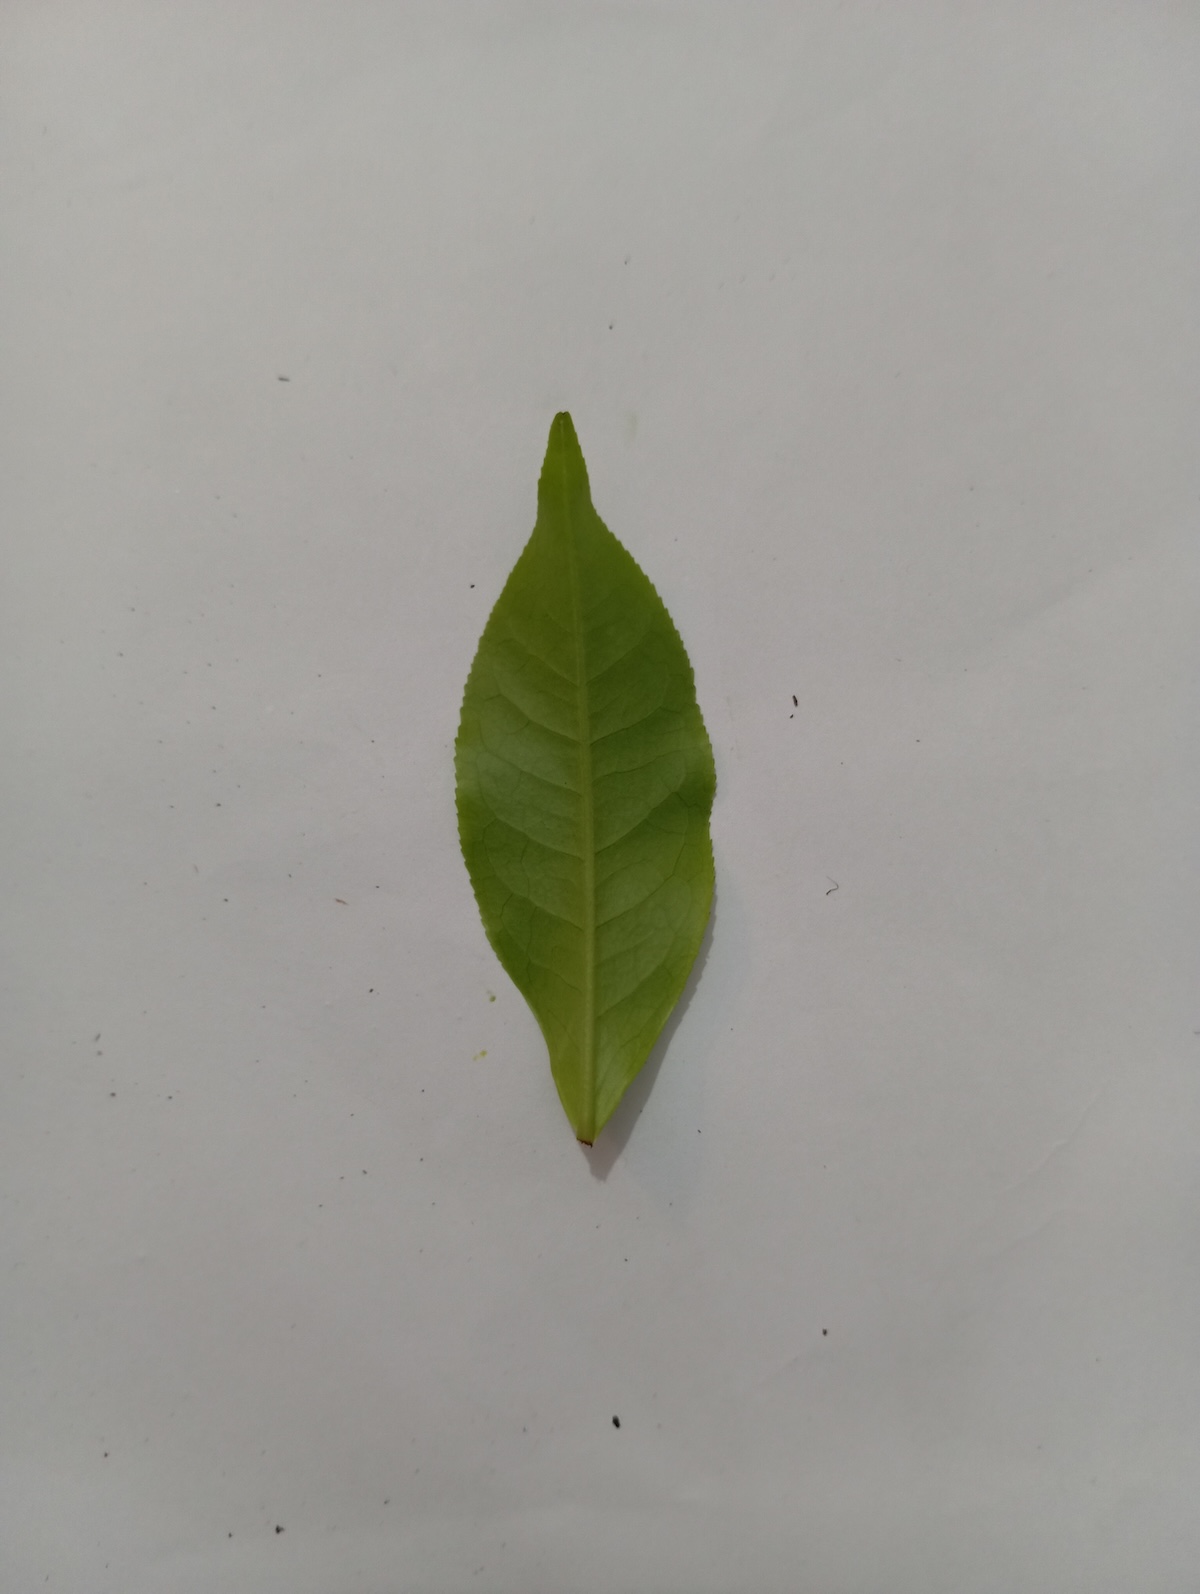
Label: Healthy leaf